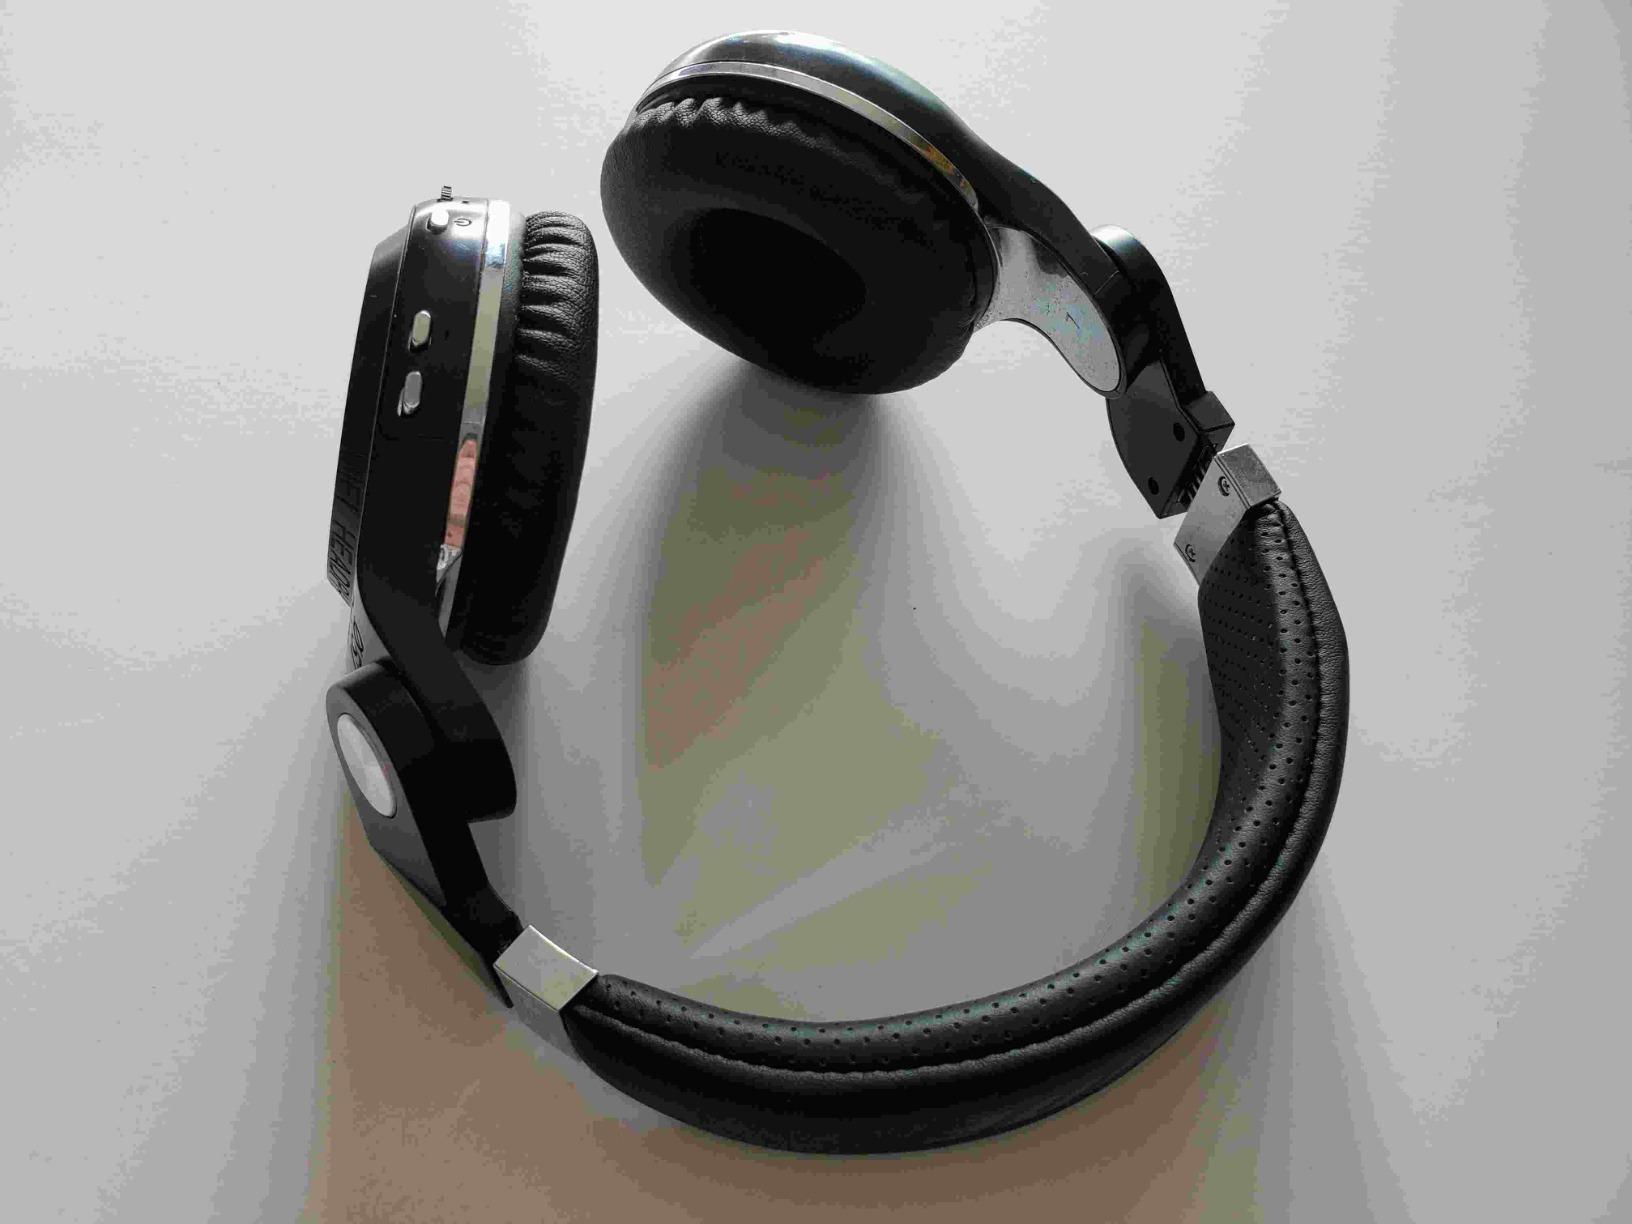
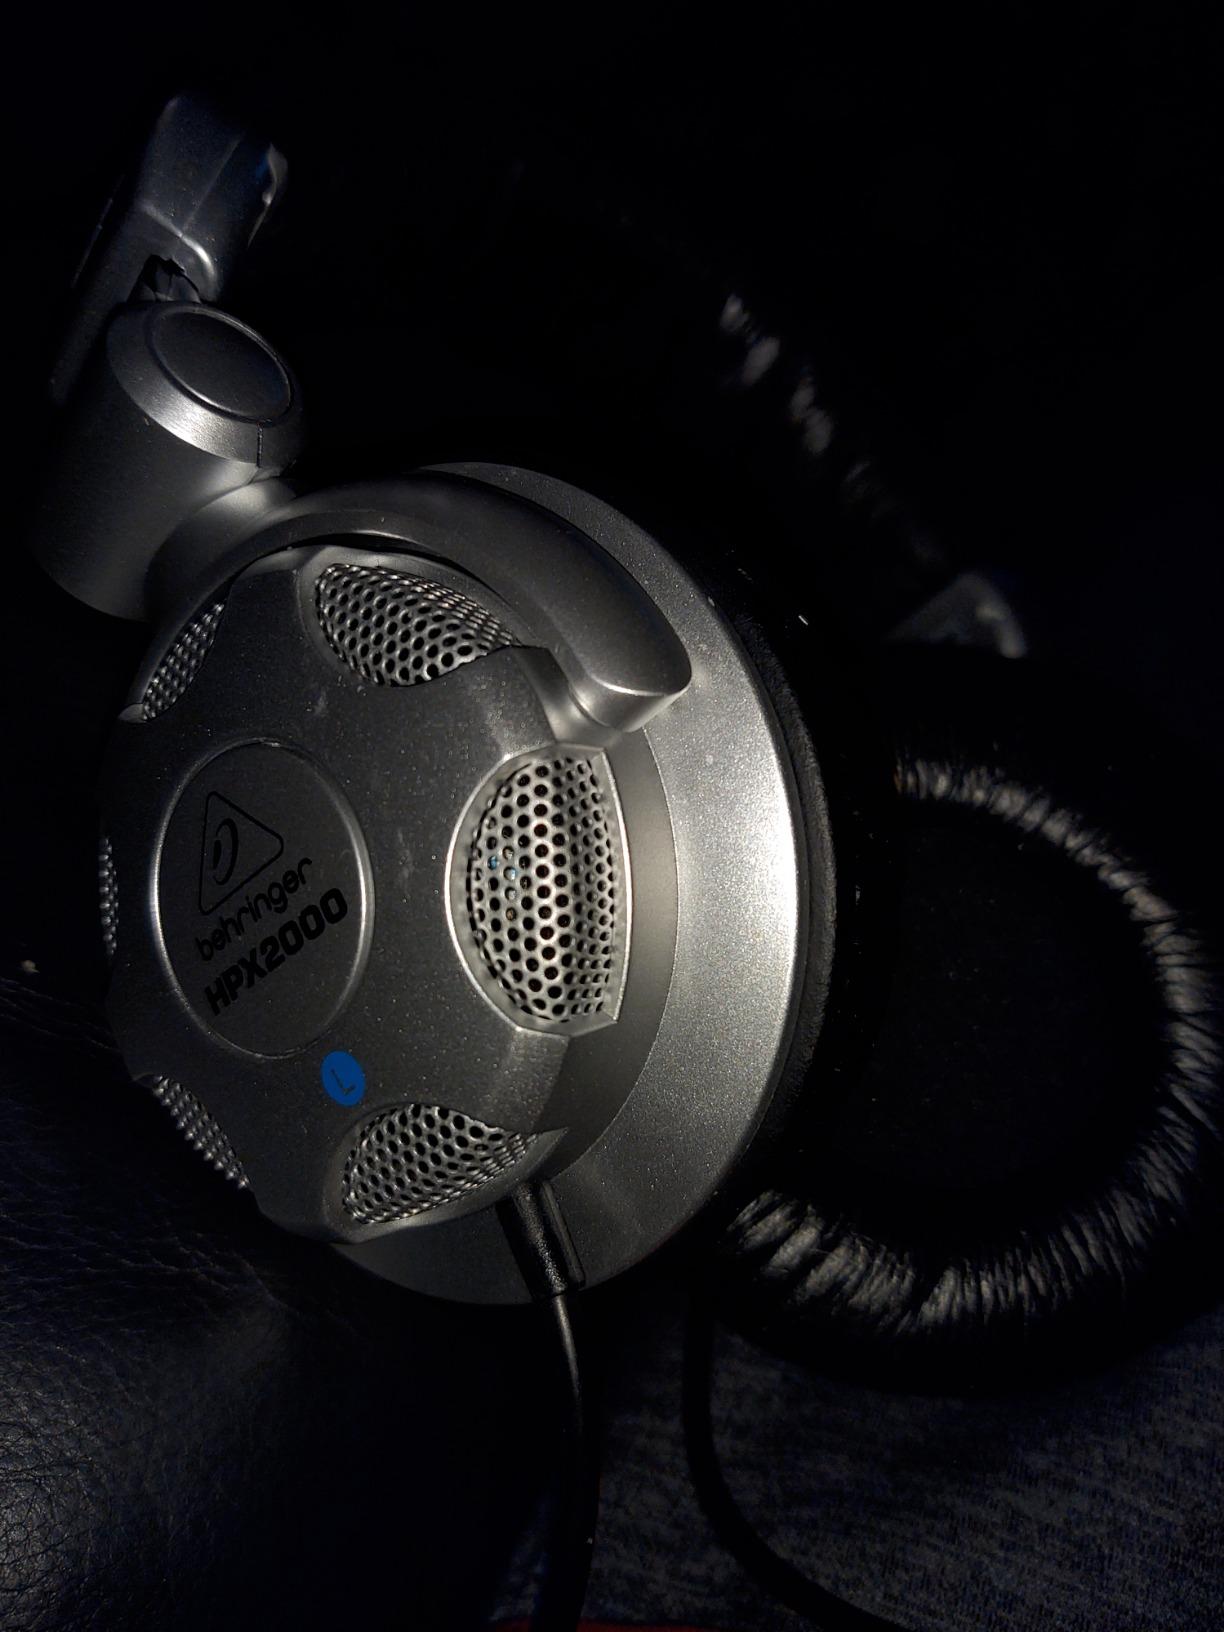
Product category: headphones
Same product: no